Answer in natural language. Is brown rectangular extendable dining table (marked A) behind black tv (marked B)? Choose between the following options: no or yes
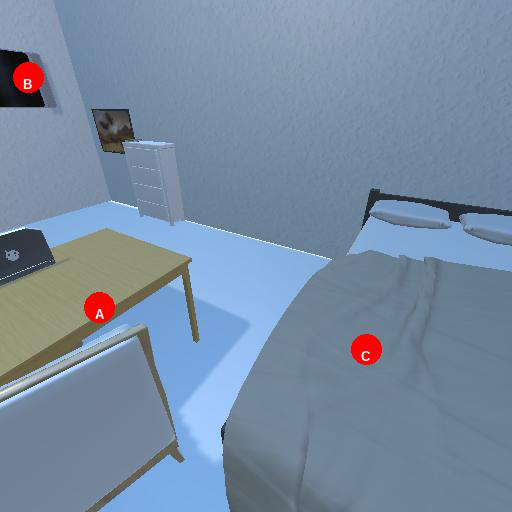
<answer>no</answer>